Pacific Pinball Museum

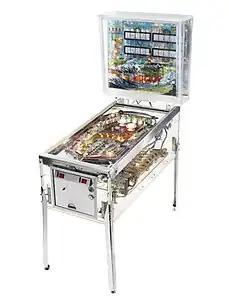
The visible pinball machine, co-created by museum owner Michael Schiess based on the pinball machine "Surf Champ" by Gottlieb from 1976

The museum was founded in 2004 by Michael Schiess, a former museum exhibition designer. Schiess started collecting pinball machines in 2001. He decided to open his own museum after being unimpressed with the coverage of pinball history at other museums. One the first major acquisitions was thirty-six machines in one purchase. Fourteen of them were installed in a rented buildings rear parking lot facing room, which Schiess called "Lucky Ju Ju", in Alameda and a jar was placed out for donations. In 2004 the facility grew and became a nonprofit, renaming itself the Pacific Pinball Museum. The museum expanded in 2009 to display forty woodrail and wedge head machines from the collection of Larry Zartarian. The museum has a gift shop that sells pinball themed merchandise, books and a variety of Pacific Pinball Museum branded shirts, hats and stickers.